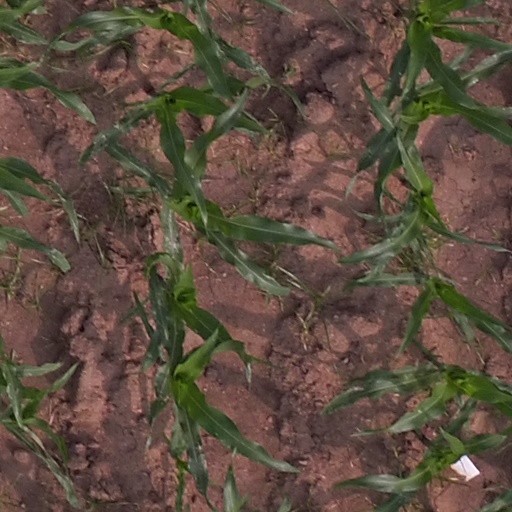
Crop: maize; corn